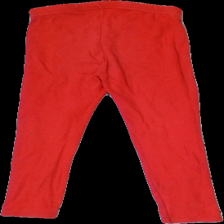
View: back
Type: Tights
Category: Children
Brand: Missing
Material: 100% Cotton
Cut: Tight
Size: 122
Season: All
Price range: <50
Recommended usage: Recycle
Description: Red tights for children
Comment: washed out, damages seams